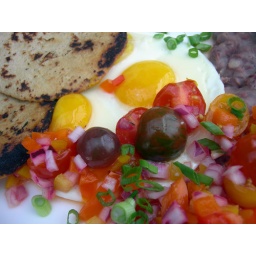
The eggs tasted like they had been coaxed out of a chicken in the kitchen moments earlier.